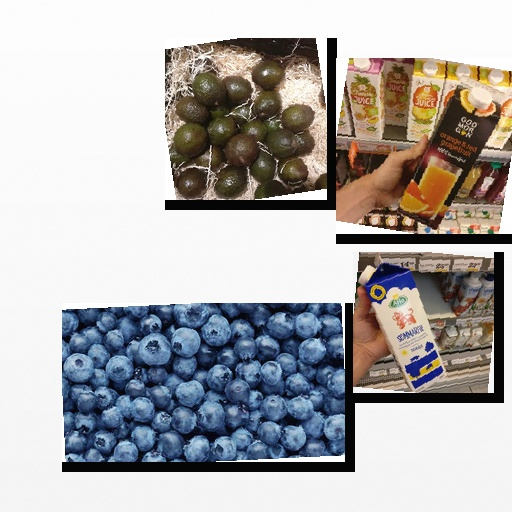
Food items: blueberry, orange_red_grapefruit_juice, sour_milk, avocado